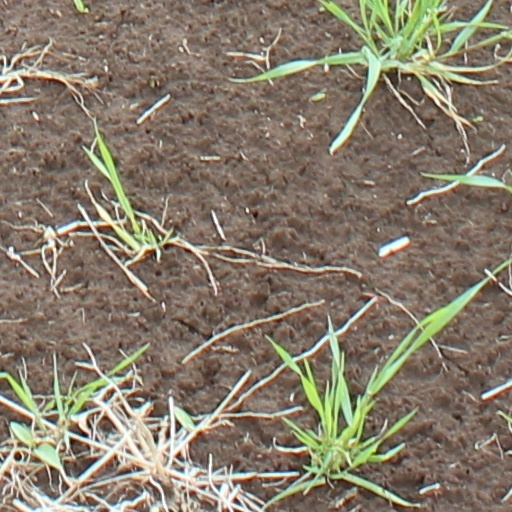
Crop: wheat